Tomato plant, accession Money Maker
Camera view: horizontal (90 deg, fisheye); turntable rotation: 120 degrees
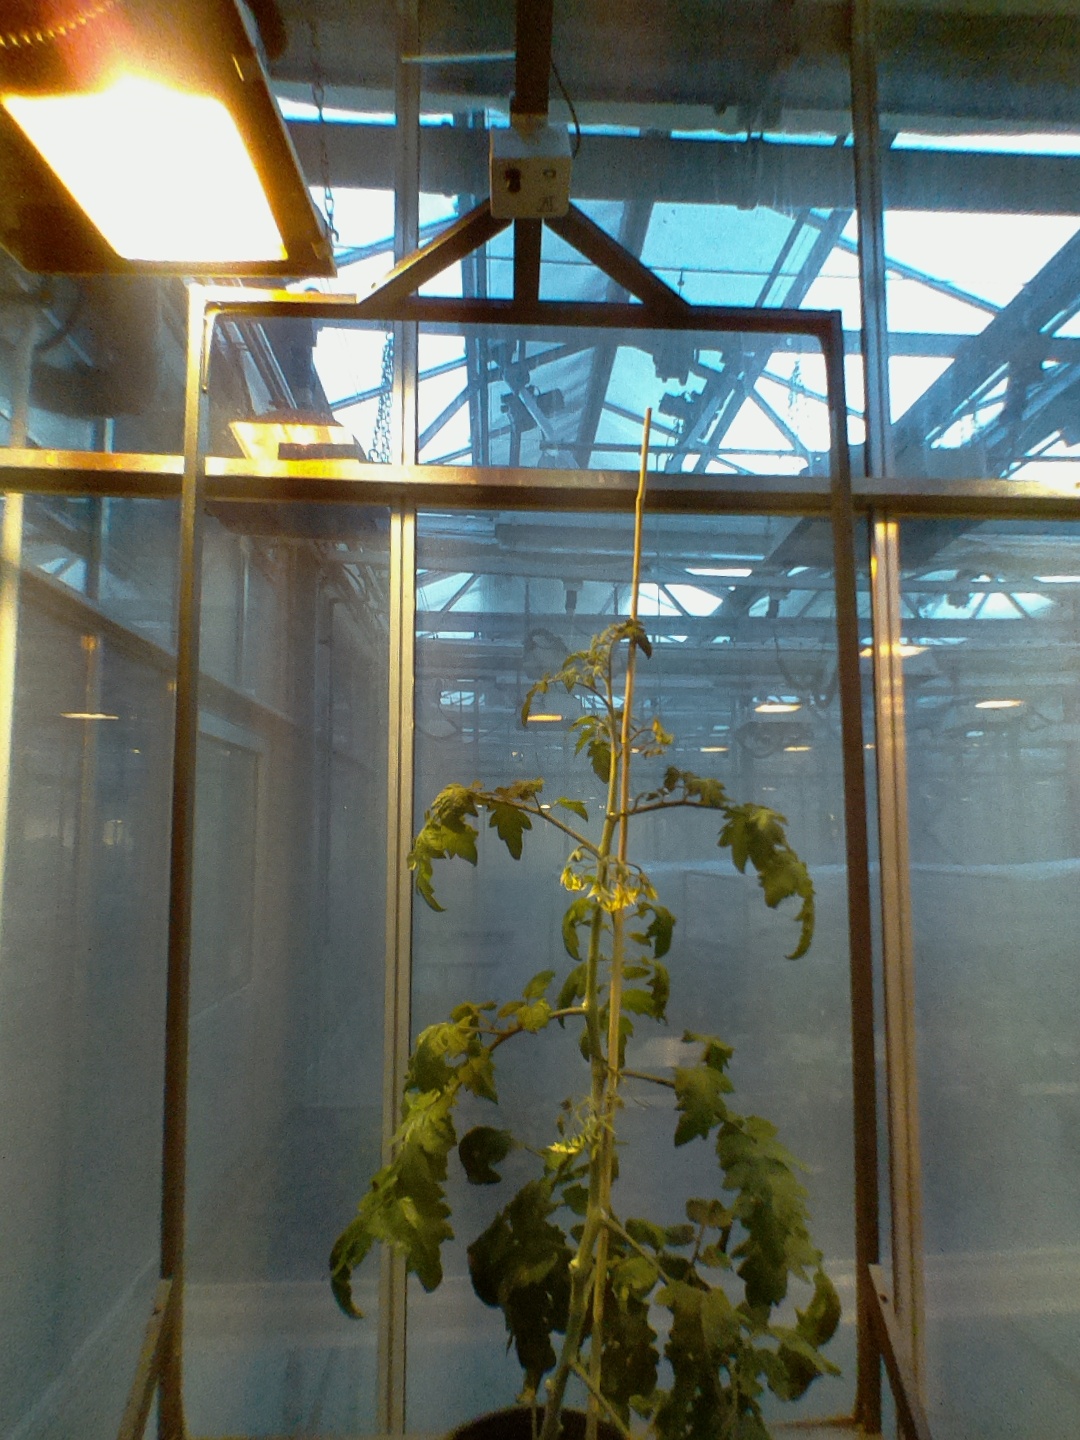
BBCH growth stage 70: Fruits at the main stem or branches visibles